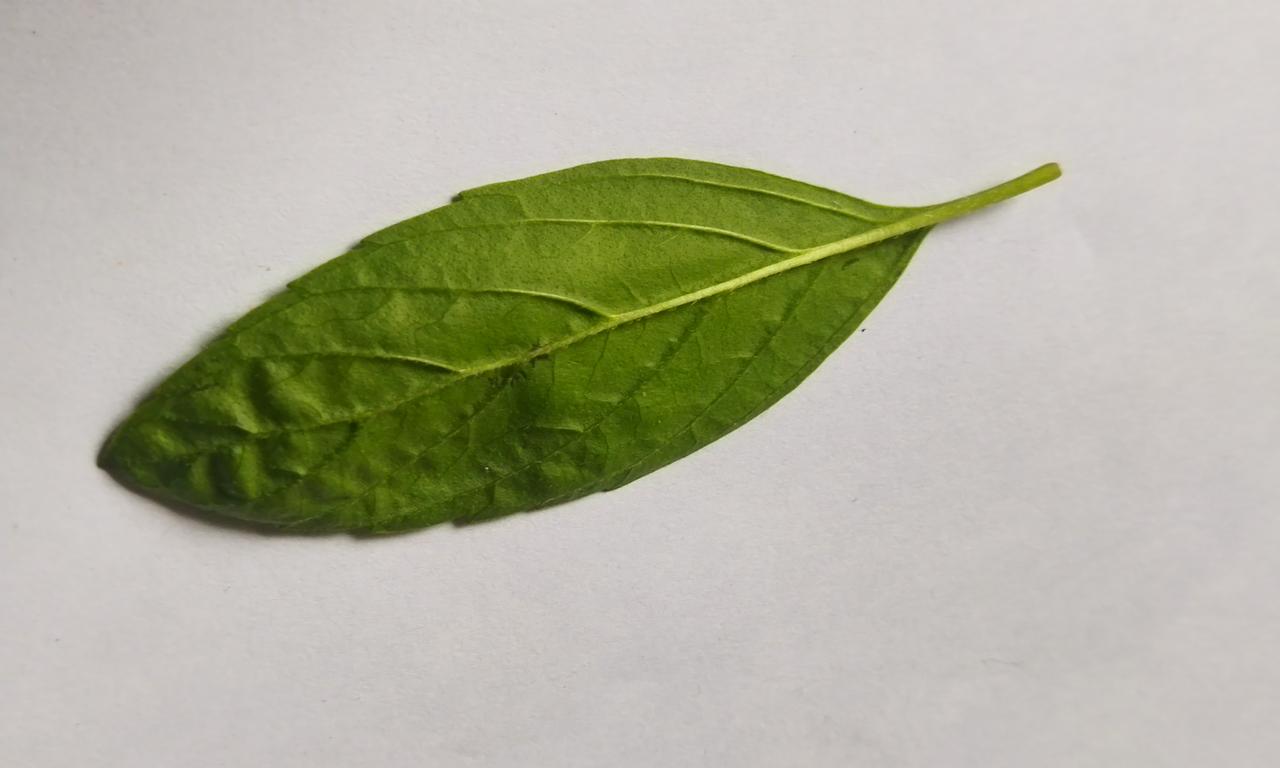
Label: Fresh